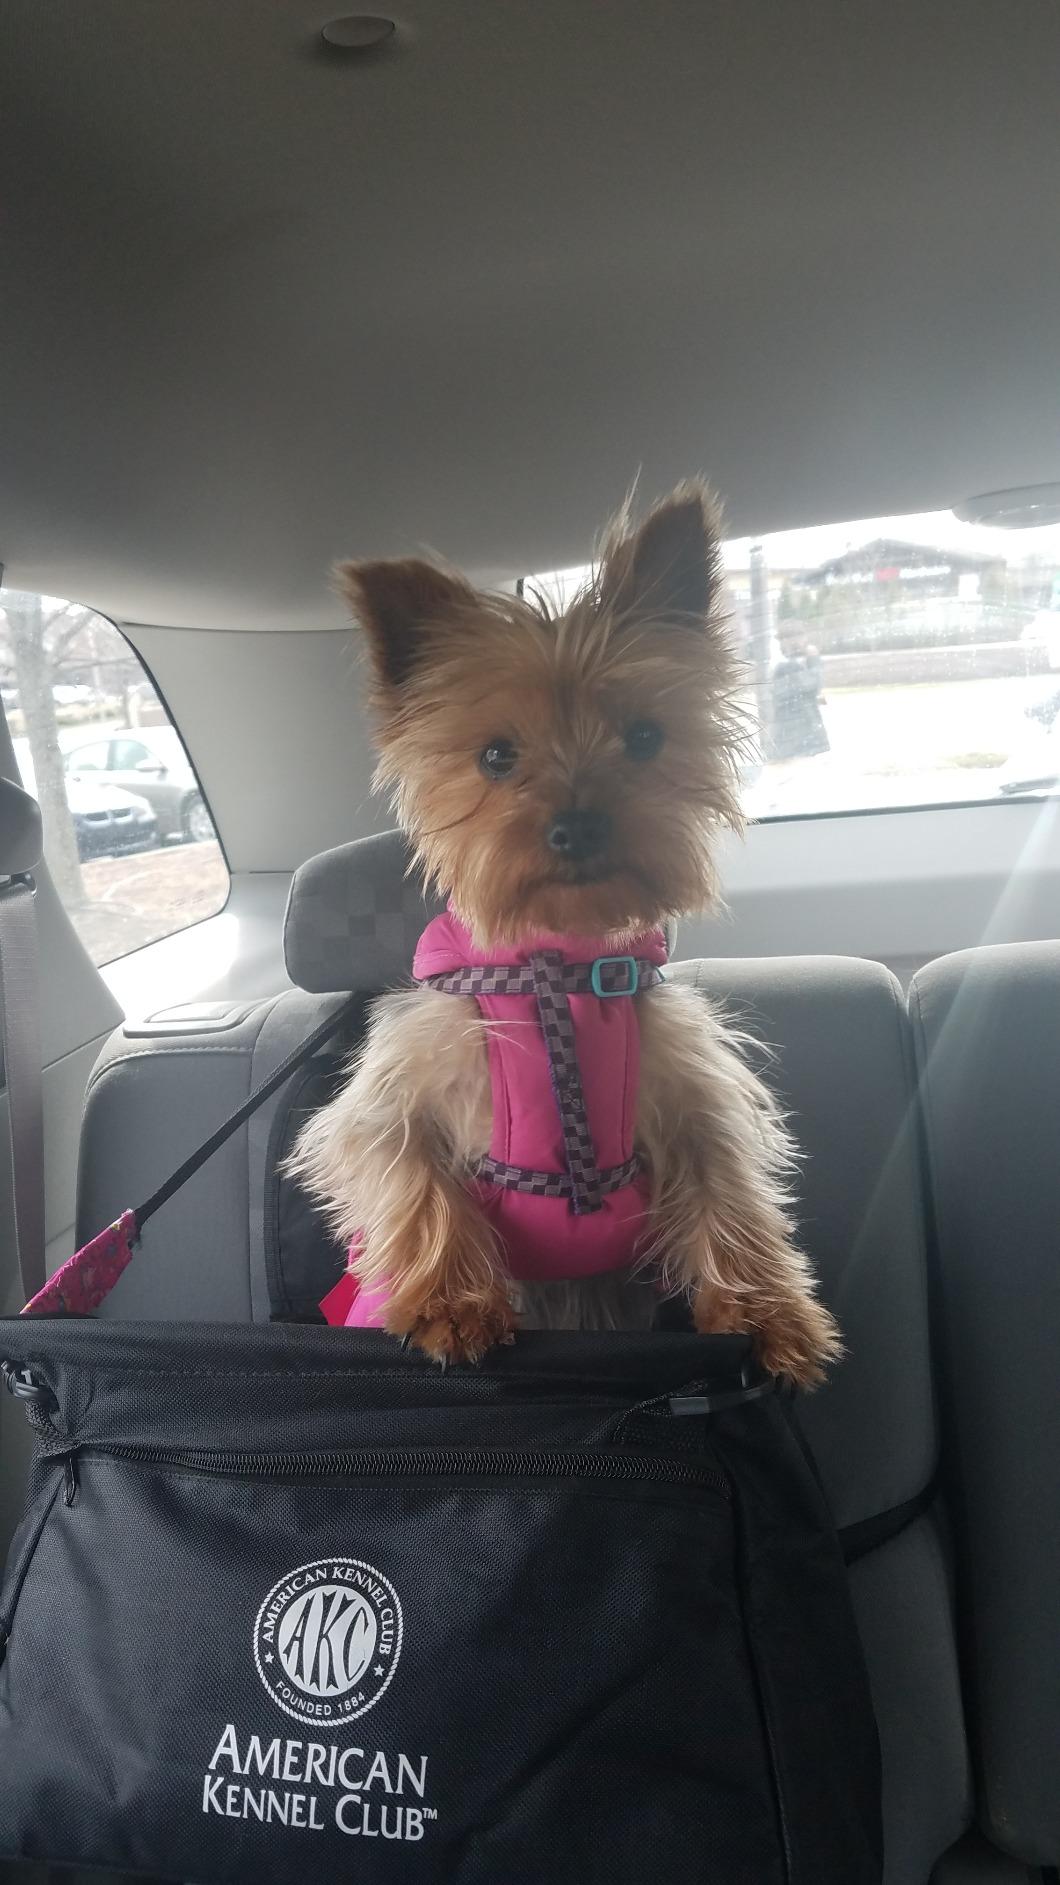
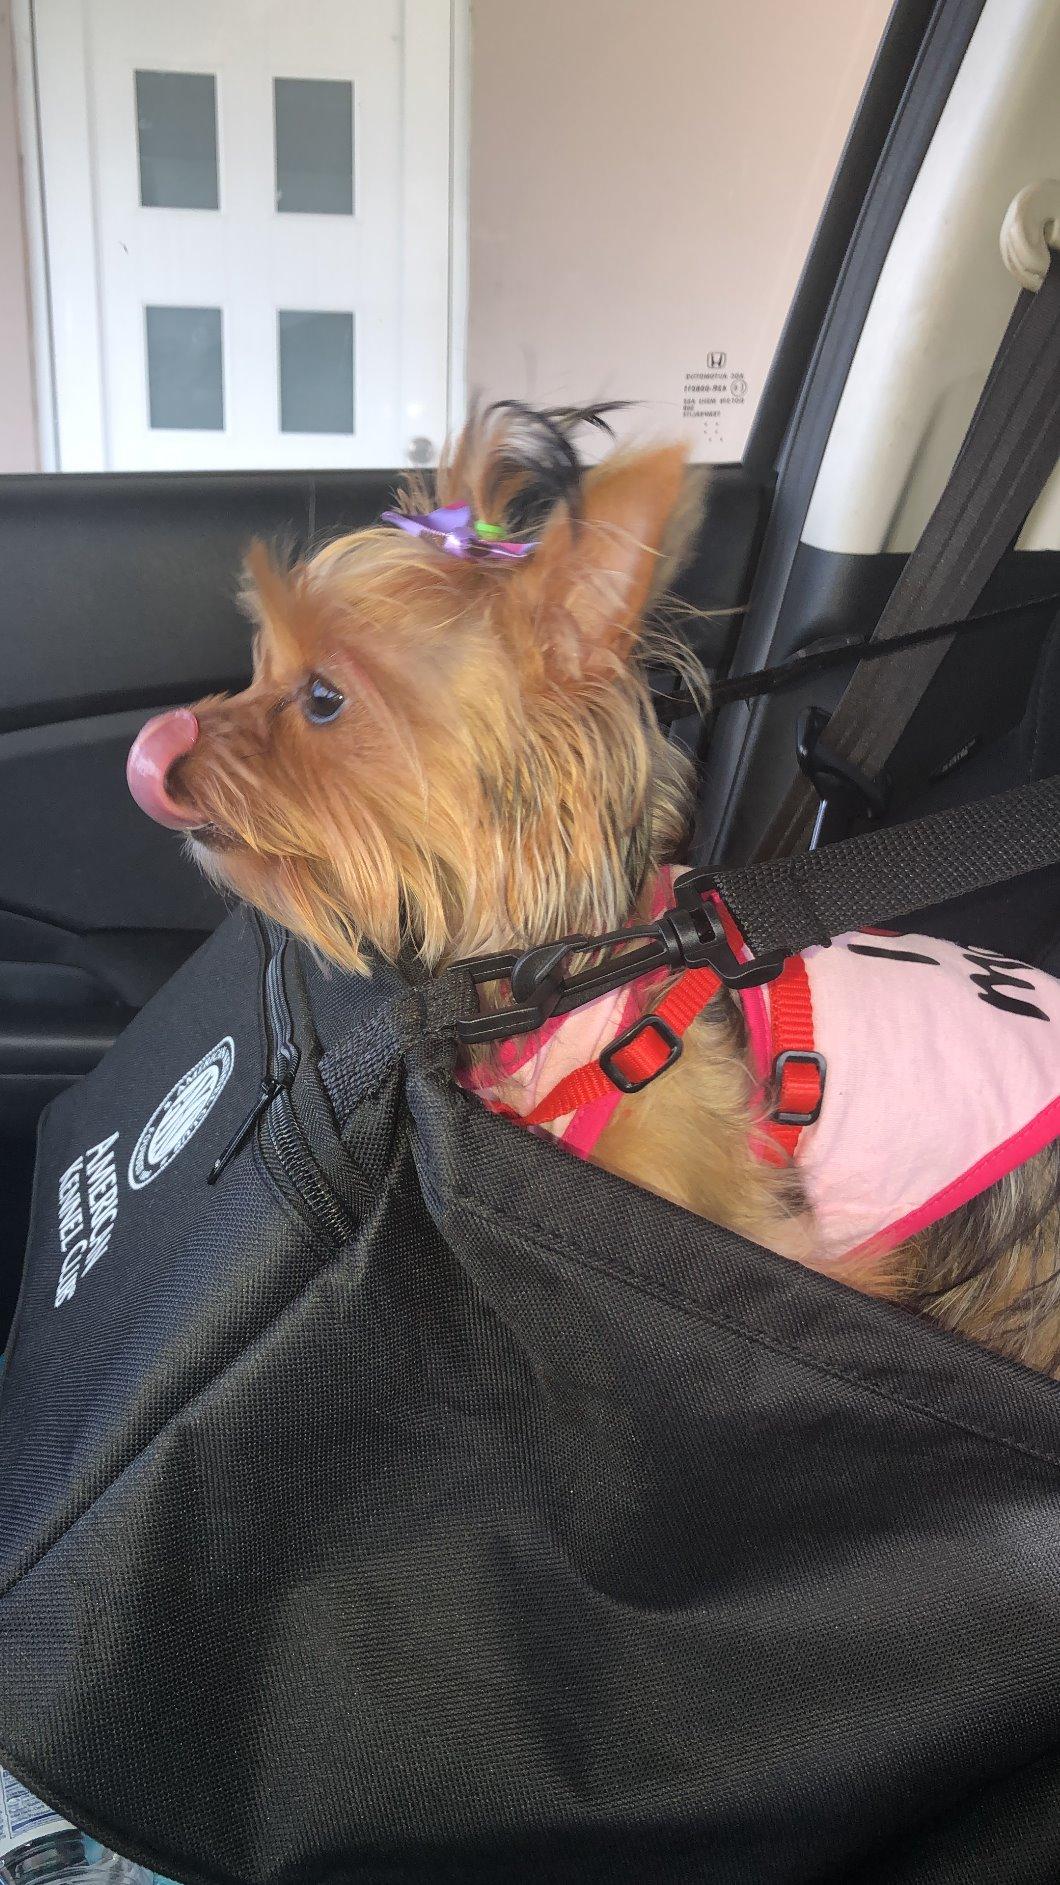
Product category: items_kennel
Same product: yes